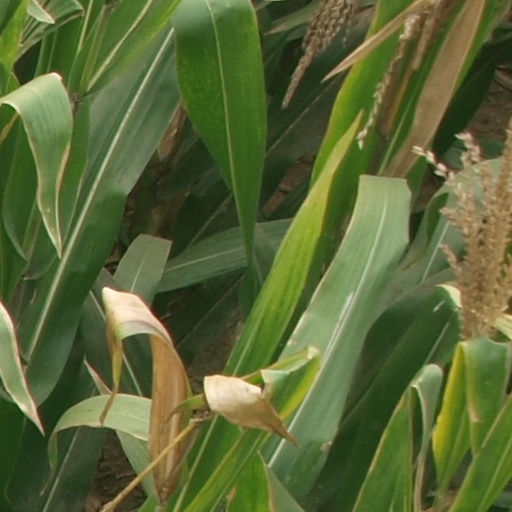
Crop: maize; corn